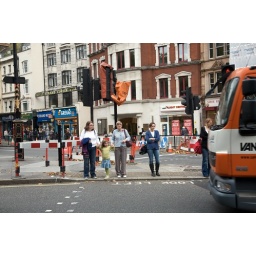
Miranda, Val and Kirsty waiting to cross the road on Aldwych/Strand by Waterloo Bridge